Sacred Heart Cathedral, Wellington

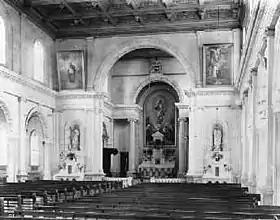
Interior; showing the pre-Vatican II ordering

The statue fell some 80 feet during the 1898 fire, crashing down from the tower. However it was later salvaged with minor damage. Some eyewitnesses attested that when the cathedral tower fell, the statue hung momentarily in mid air before descending slowly and gracefully and in an upright position to the ground where it landed completely undamaged. In 1984 the statue of Mary, now painted white except for the crown and girdle, was placed in the cloister courtyard to remain "the sign and warrant of her protection of the city."